Army of the North (France)

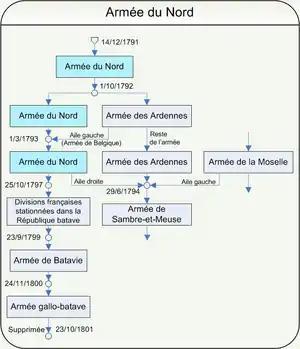
Evolution of the Armée du Nord

The Army of the North or is a name given to several historical units of the French Army. The first was one of the French Revolutionary Armies that fought with distinction against the First Coalition from 1792 to 1795. Others existed during the Peninsular War, the Hundred Days and the Franco-Prussian War.